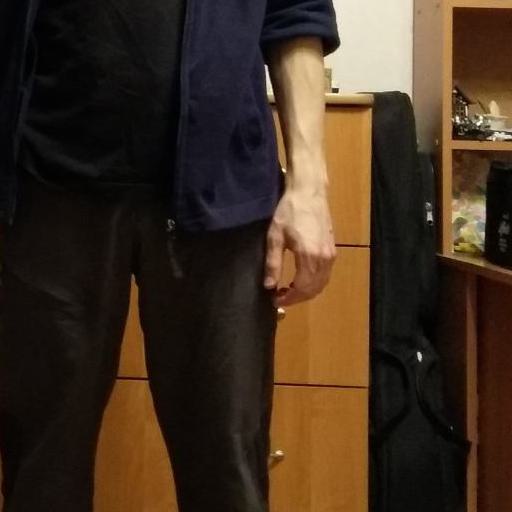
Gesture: no_gesture